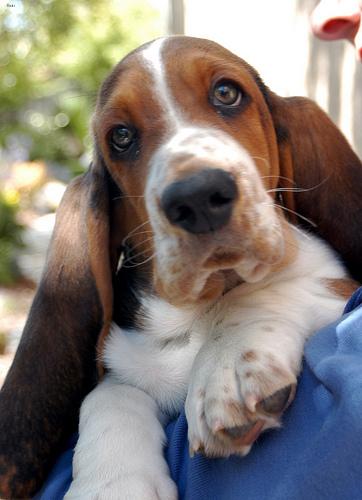
Breed: basset hound